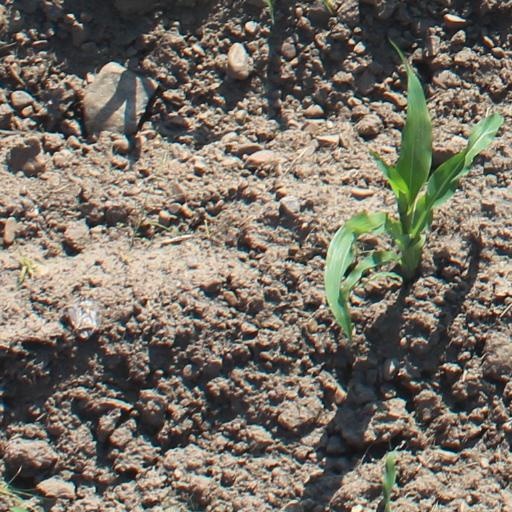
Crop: maize; corn